The Talent Given Us

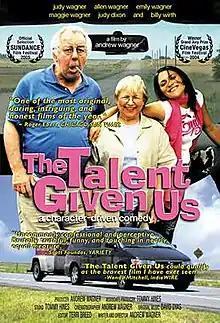

The Talent Given Us is a 2004 film by Andrew Wagner. Most of the cast is Wagner's own family.